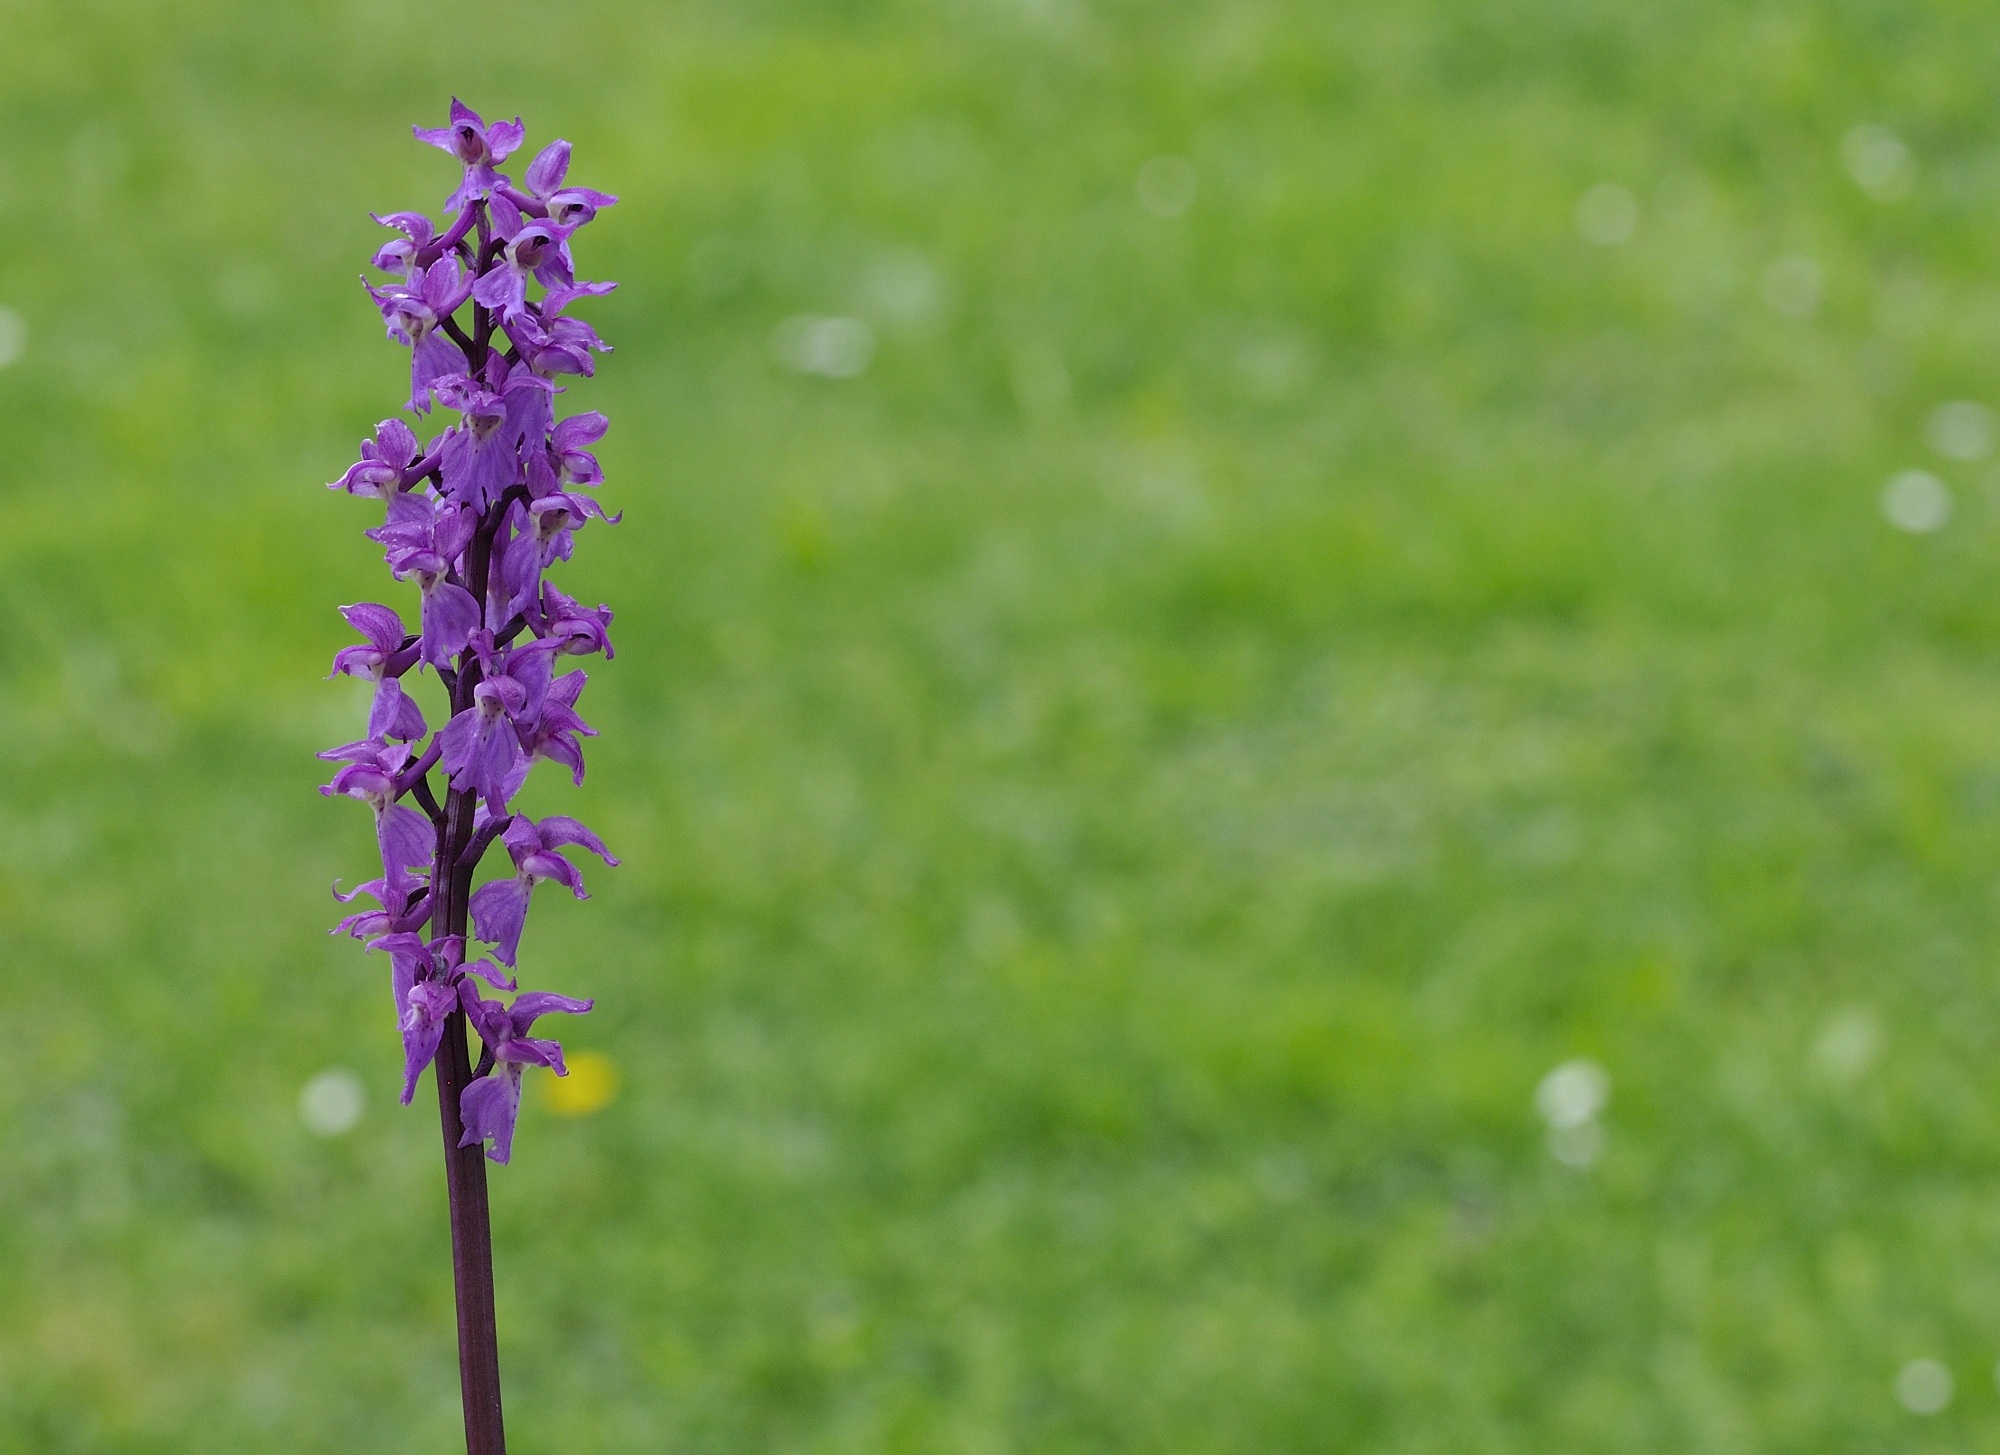
nature, grass, plant, field, lawn, meadow, prairie, leaf, flower, green, botany, close, flora, orchid, wildflower, pointed flower, grassland, violet, macro photography, flowering plant, grass family, plant stem, land plant